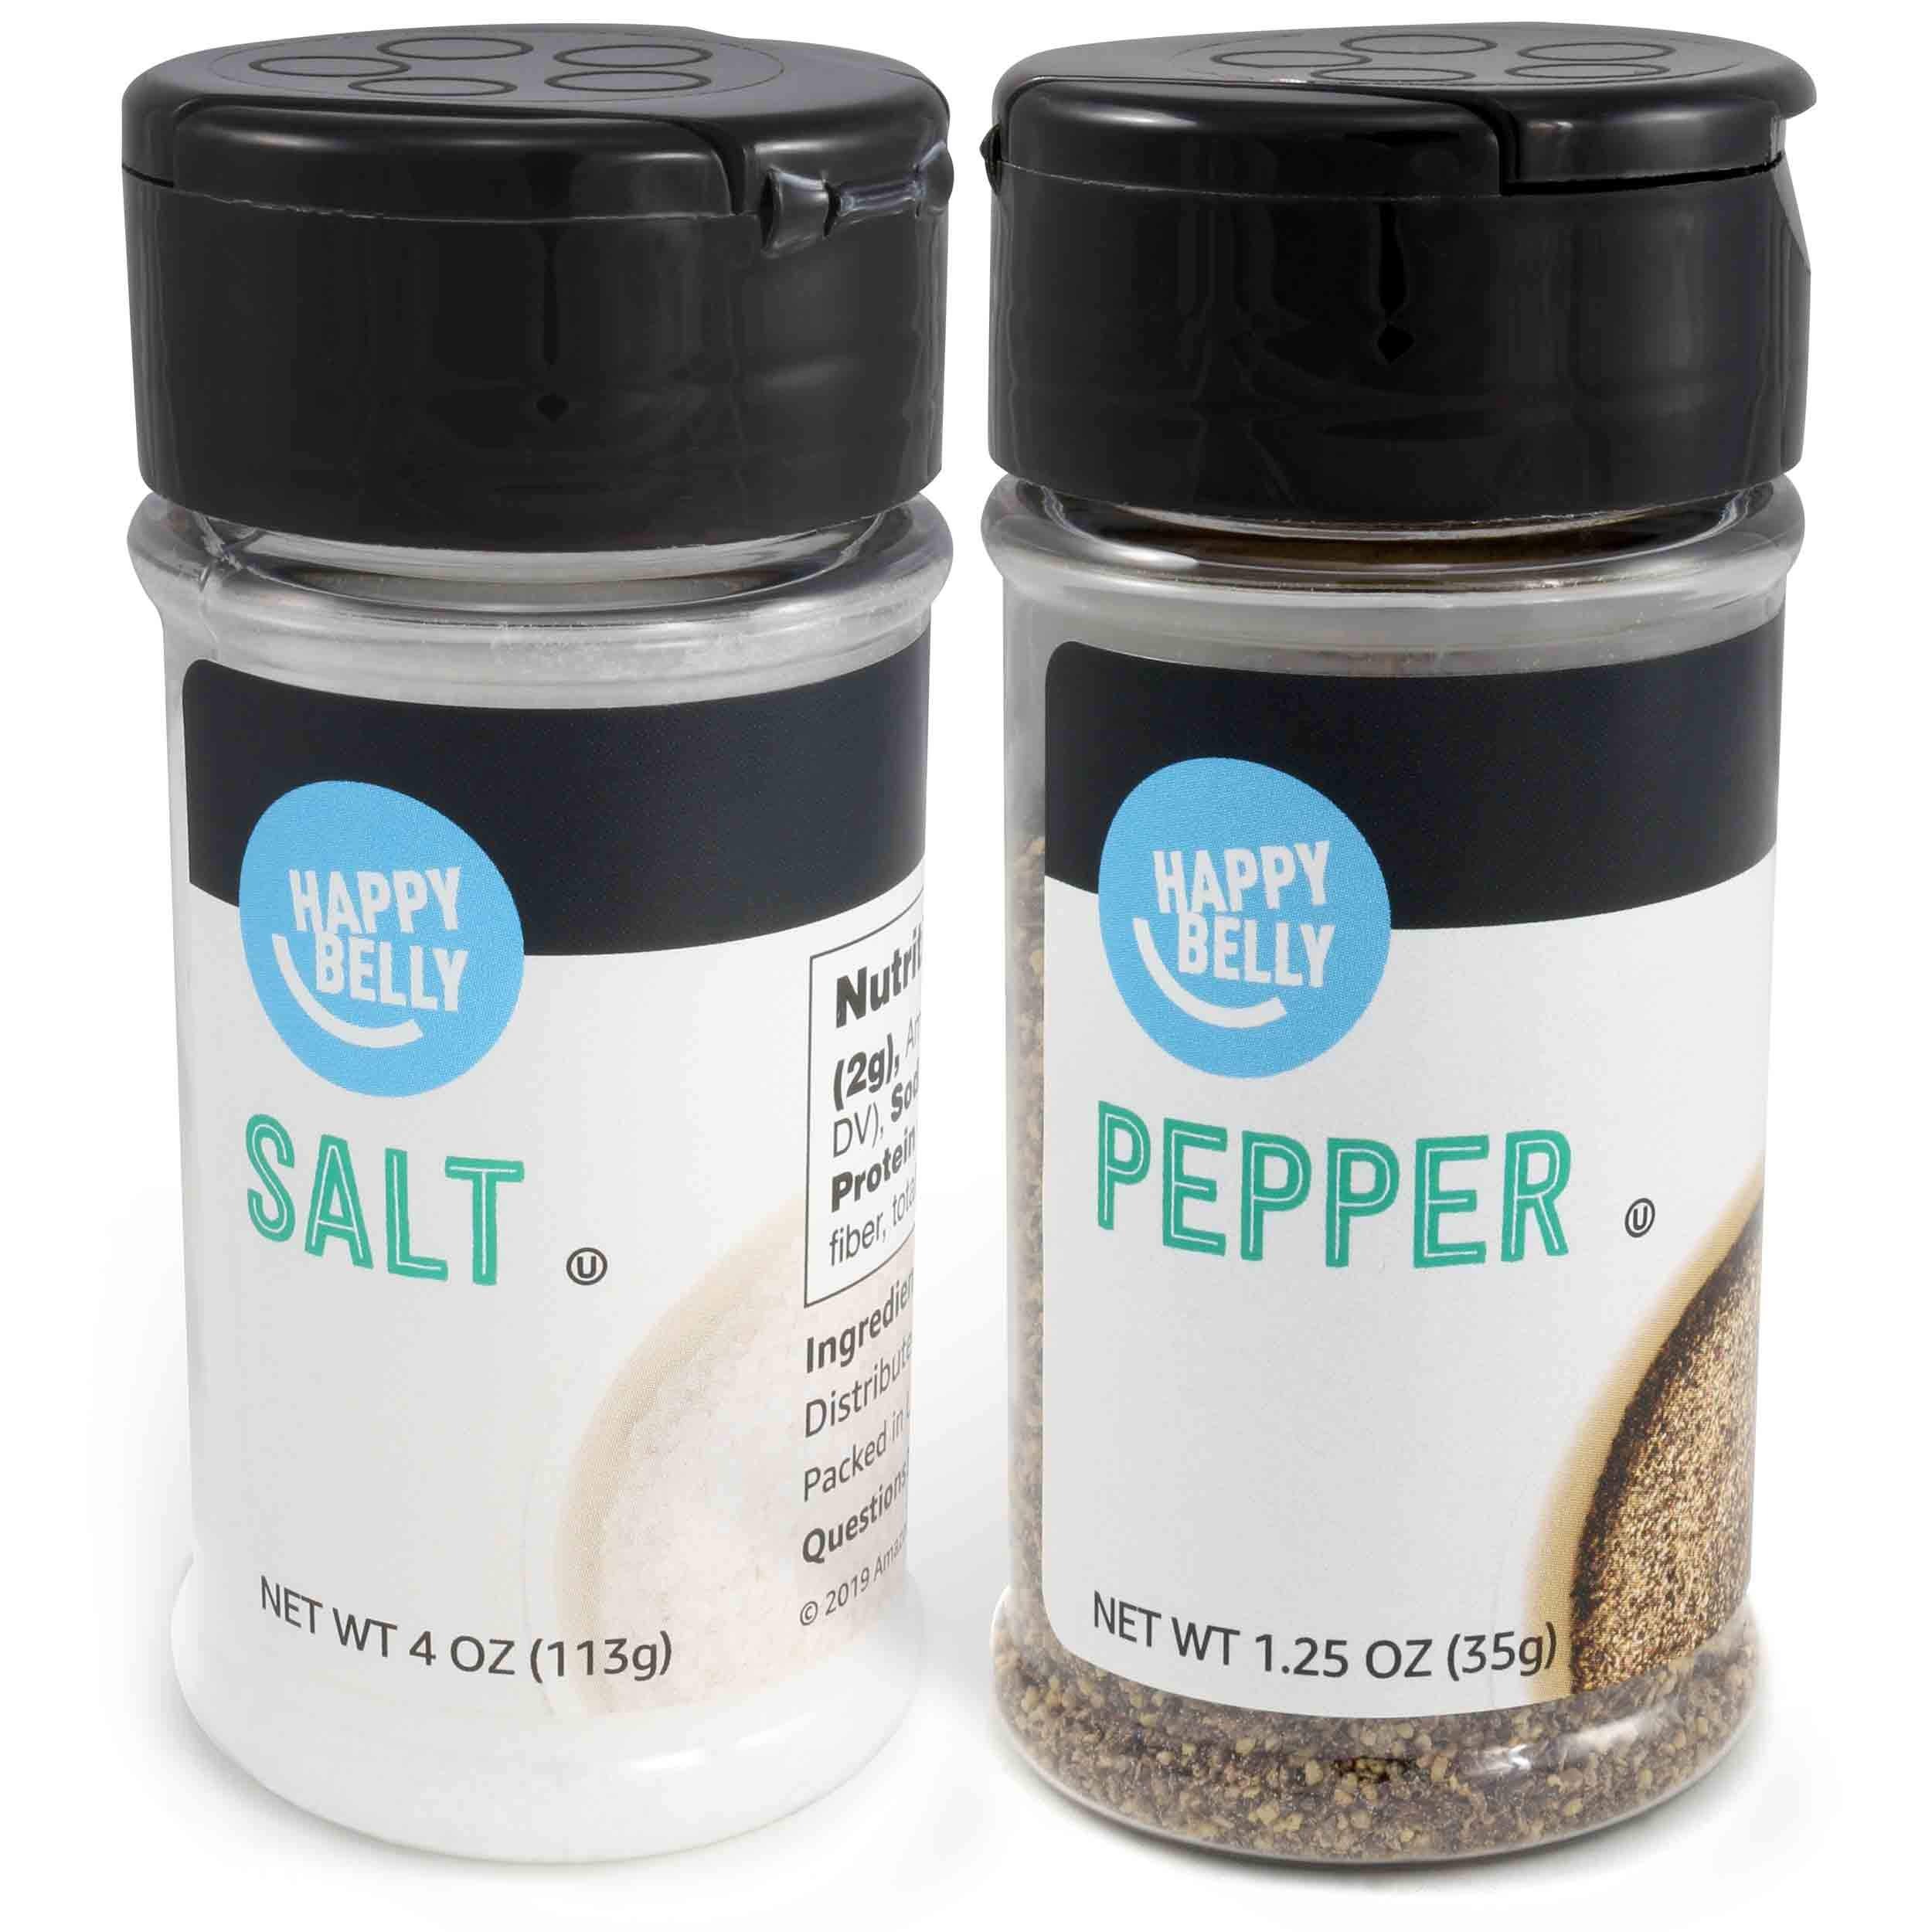
Item Name: Amazon Brand - Happy Belly Salt and Pepper (4 Oz Salt and 1.25 Oz Pepper), 2 Piece Set, Black
Bullet Point 1: Happy Belly Salt and Pepper set with 4-ounces of Salt and 1.25 ounces of Pepper respectively
Bullet Point 2: Fine ground salt crystals dissolve easily for balanced flavor
Bullet Point 3: Ground Pepper has a Sharp pungent aroma and taste, woody, piney with a hot biting flavor
Bullet Point 4: Use on burgers, steaks, poultry, pork, roasts, seafood, salami and almost any dish
Bullet Point 5: Convenient size for at home use or while traveling
Bullet Point 6: Kosher certified
Bullet Point 7: An Amazon brand
Value: 5.25
Unit: Ounce

Price: 2.075